Böckler Park

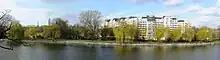
The park in 2011

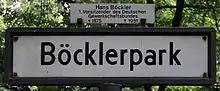
Park signage in 2013

Böckler Park (German: Böcklerpark) is a park in Kreuzberg, Berlin, Germany.